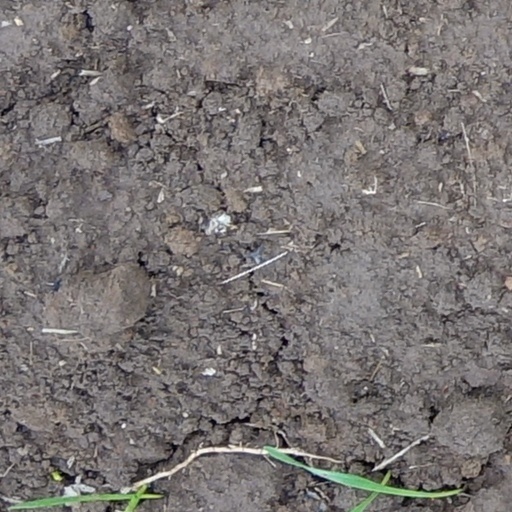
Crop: wheat